Derrick Moore

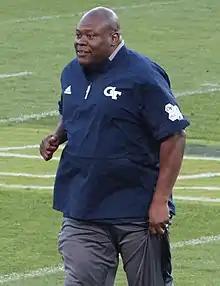
Moore in 2019

Derrick Moore (born October 13, 1967) is a former professional American football running back for three seasons in the National Football League (NFL) for the Detroit Lions and Carolina Panthers. He was drafted in the eighth round of the 1992 NFL Draft by the Atlanta Falcons. Moore has served as the team chaplain for the Georgia Tech Yellow Jackets football team. Moore set the NAIA single season rushing record in 1991.